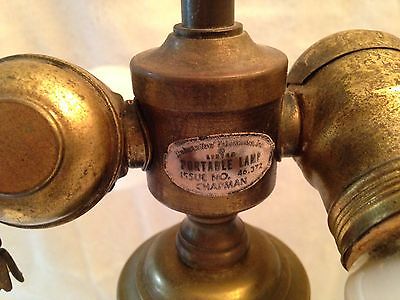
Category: lamp